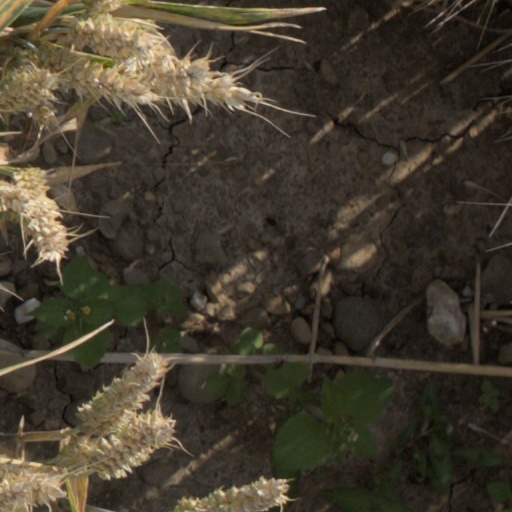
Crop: wheat